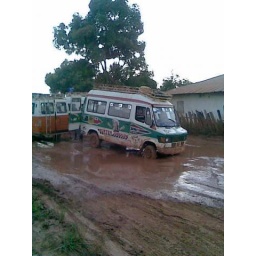
Foto gemaakt door Tineke van regenseizoen in Gambia